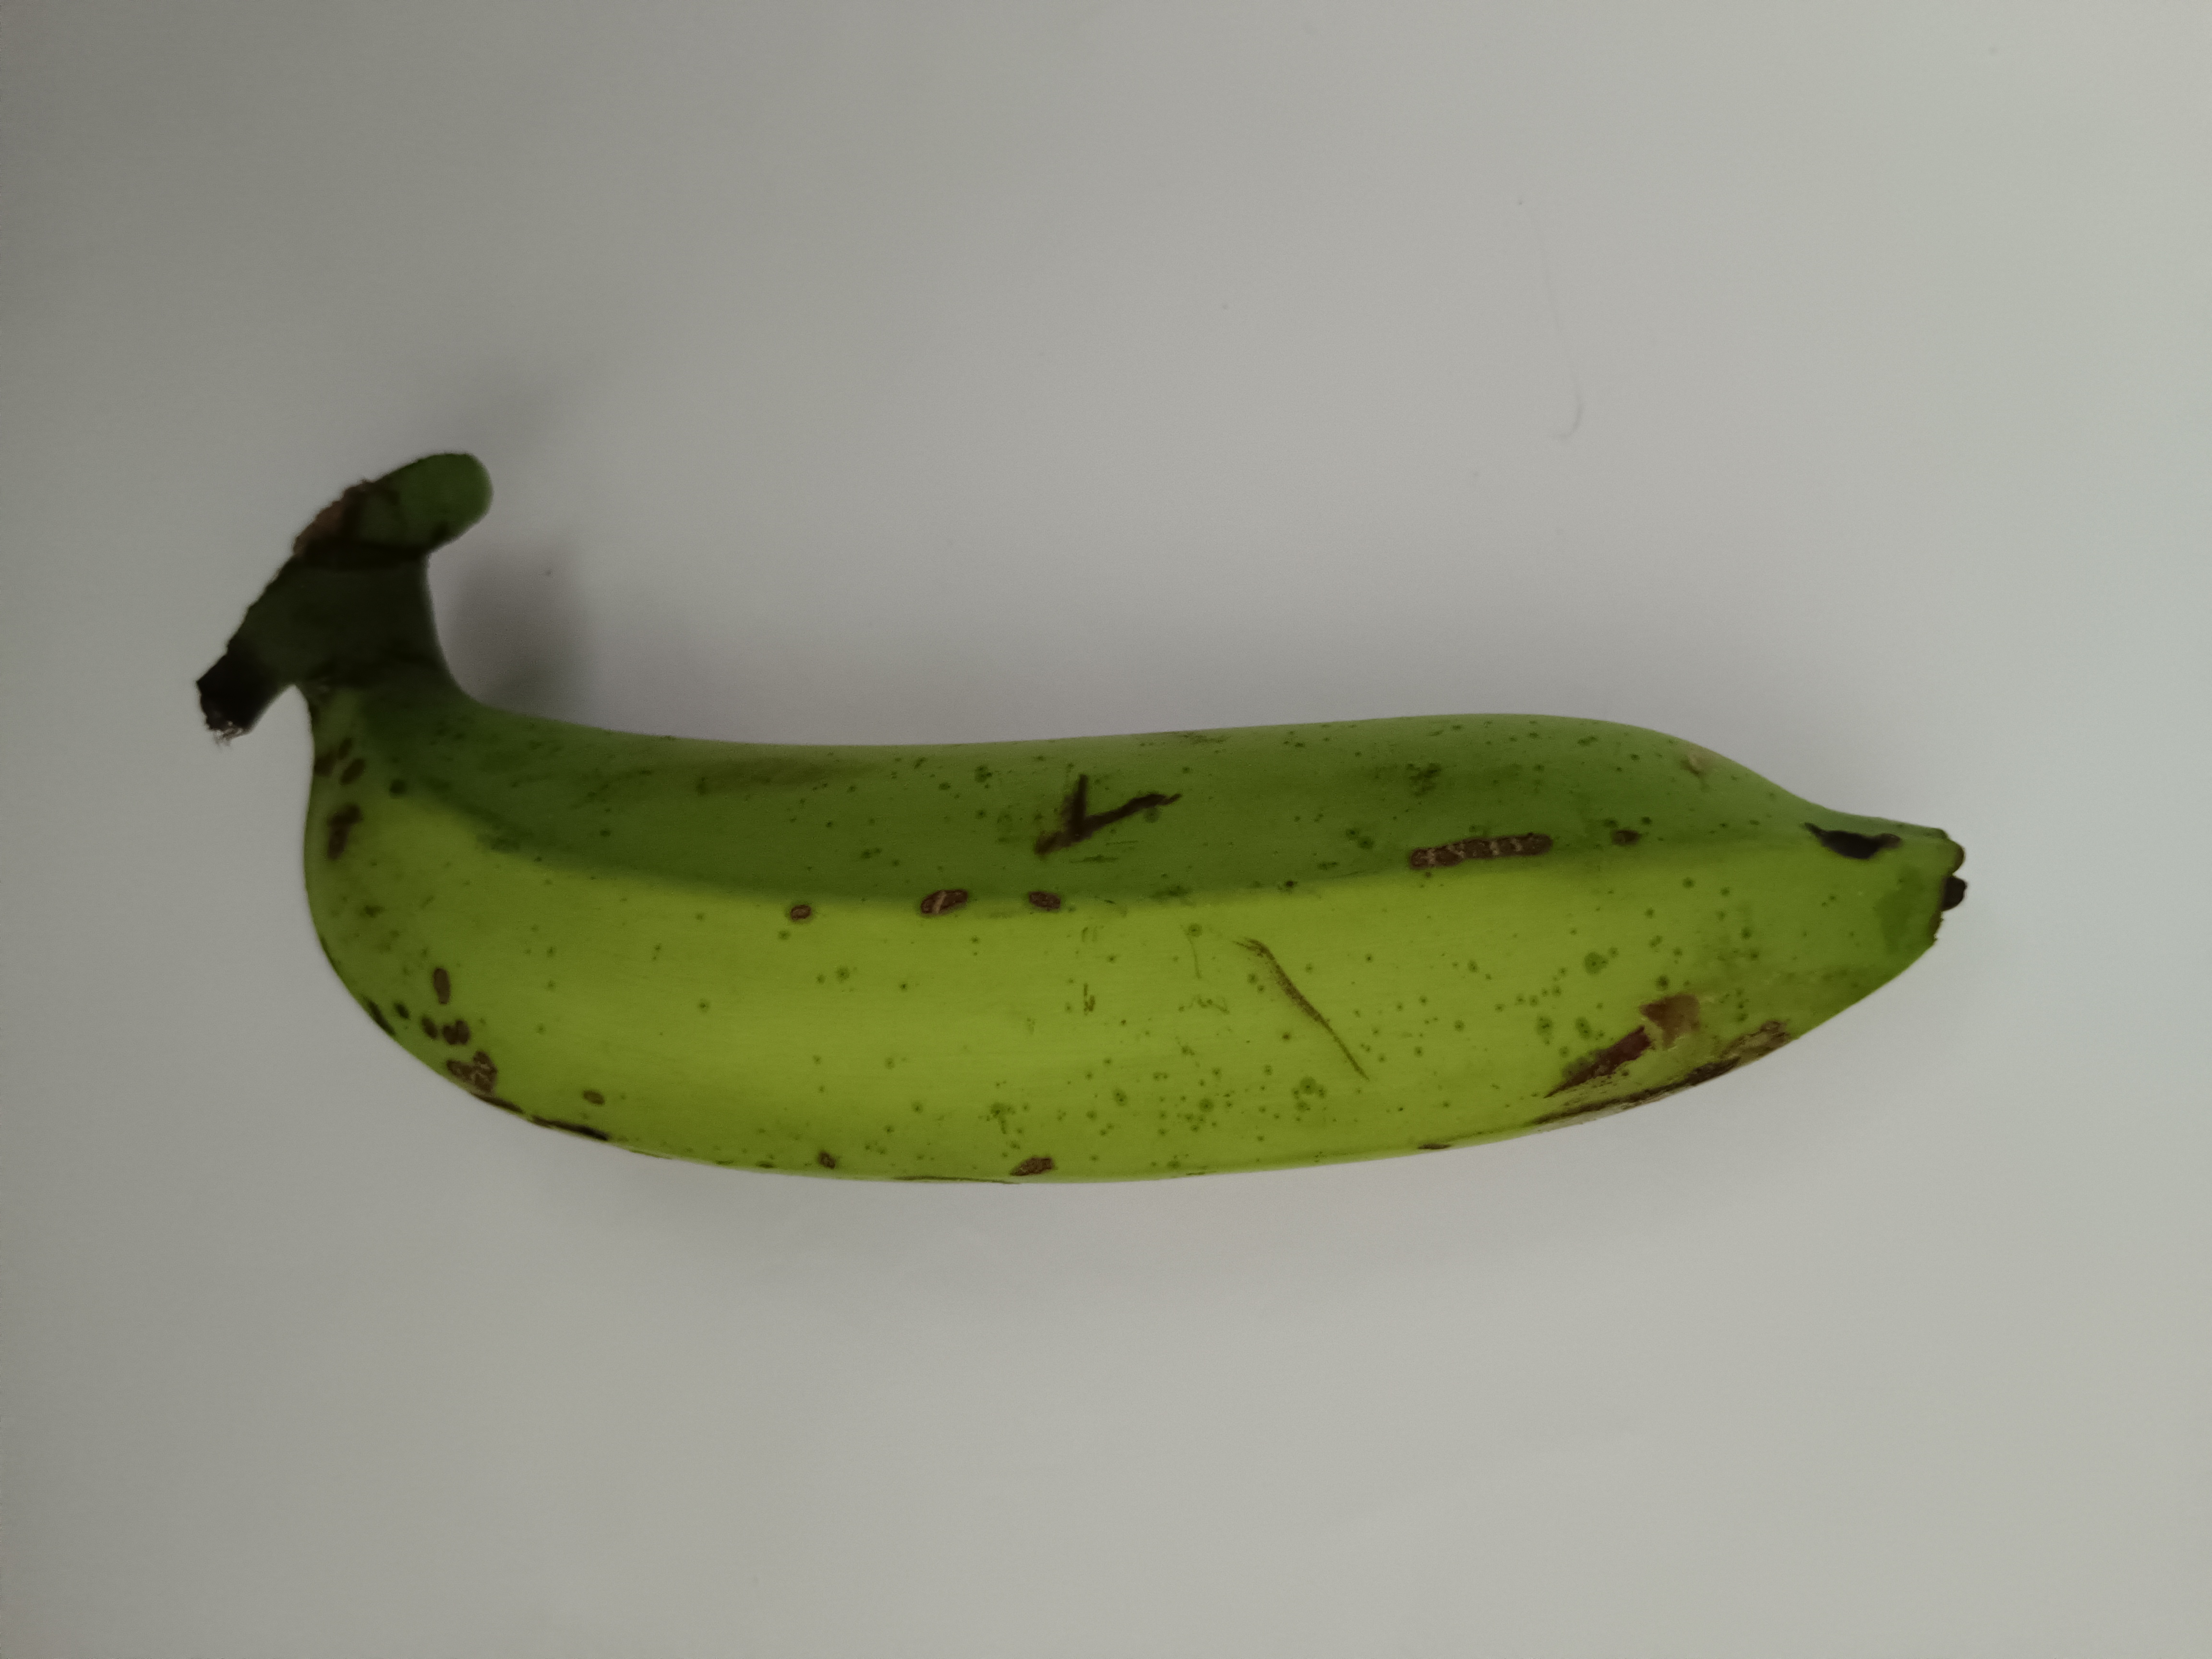
Banana variety: Shagor